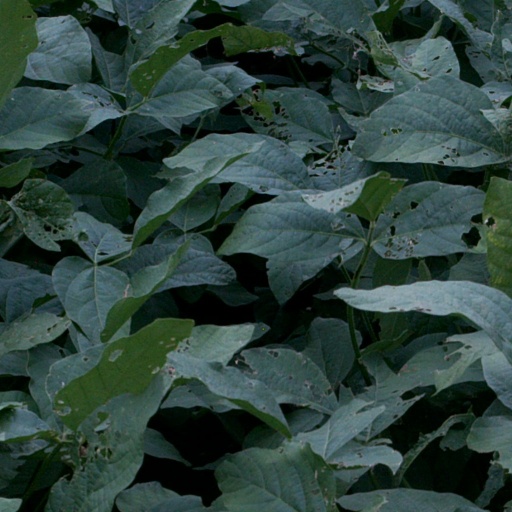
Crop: soybean